Easter Offensive

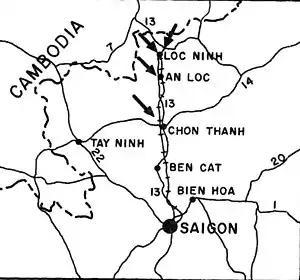
PAVN offensive in III Corps

On 21 April, Abrams notified the U.S. Secretary of Defense that